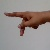
The image shows a hand gesture representing the letter 'P' in Indian Sign Language.